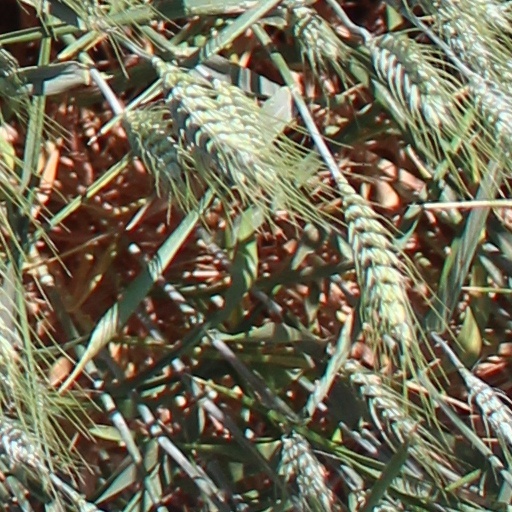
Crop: wheat